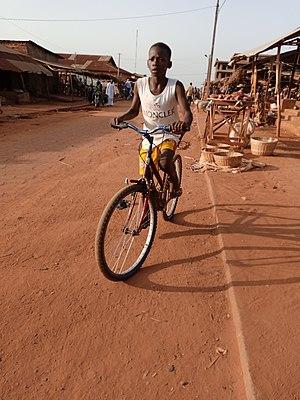
enfant conduisant son vélo au marché de Pobé This is an image with the theme ""Africa on the Move or Transport"" from: Benin"